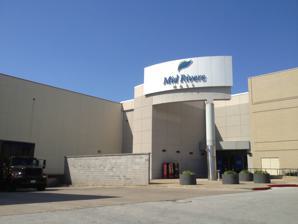
Building: Mid Rivers Mall
Country: United States of America
Year built: 1987
Shopping center in St. Peters, Missouri, U.S. Mid Rivers Mall Entrance to Mid Rivers Mall, May 2012 Location St. Peters, Missouri Coordinates 38°47′45″N 90°37′0″W / 38.79583°N 90.61667°W / 38.79583; -90.61667 Address 1600 Mid Rivers Mall Drive Opening date October 14, 1987 ; 37 years ago ( 1987-10-14 ) Developer May Centers Owner CBL Properties No. of stores and services 140+ No. of anchor tenants 8 (7 open, 1 vacant) Total retail floor area 1,089,190 sq ft (101,189 m 2 ) No. of floors 2 Entrance sign to Mid Rivers Mall, May 2018 Mid Rivers Mall (formerly Westfield Shoppingtown Mid Rivers ) is a shopping center in St. Peters , Missouri , just off Interstate 70 . The mall opened in 1987 and has since grown to be St. Charles County 's largest shopping center. Mid Rivers Mall includes over 140 shops. The anchor stores are Macy's , Dillard's , H&M , JCPenney , Marcus Theatres , Vintage Stock , and Dick's Sporting Goods . There is one vacant anchor store that was once Sears . The mall is owned by CBL Properties , which acquired the property in 2007 from the Westfield Group . History Famous-Barr opened their store in 1981 on the site of the future Mid Rivers Mall. The mall was finished in 1987 with two anchor stores, Dillard's and Famous-Barr , as well as a food court; a 6-screen cinema opened in 1988. The 1990 expansion of Mid Rivers Mall included a new anchor store, Sears . Another expansion of Mid Rivers Mall in 1996 added the fourth anchor, JCPenney , which moved from nearby Mark Twain Mall in St. Charles. In 1999, Wehrenberg demolished the mall's 6-screen theater and built a new 14-screen megaplex . Later that year, Chili's opened outside the mall. Best Buy then opened in April 2000. Upon the acquisition of The May Department Stores Company by Federated Department Stores , Famous-Barr was rebranded Macy's in 2006. Dick's Sporting Goods opened at the mall between JCPenney and Sears in 2008. In February 2018, the mall began offering relatively inexpensive weekly lease rates so new retail businesses can test use of physical retail space.  The initiative drives foot traffic to the mall while potentially bringing in long-term tenants. This same year the mall underwent renovation, with H&M opening, giving the mall another anchor store. On August 6, 2019, it was announced that Sears would be closing this location as part of a plan to close 26 stores nationwide. The store closed on October 27, 2019, leaving Macy's, Dillard's, Marcus Theaters, V-Stock, H&M, JCPenney, and Dick's Sporting Goods as the remaining anchor stores. Crime and legal issues In September 2017, the mall owner sued former tenant Max & Erma's , alleging that the franchisee owed over $680,000 in rent, interest, and fees after vacating their nearly 7,000-square-foot (650 m 2 ) mall space in August; its 2011 lease was to expire in January 2022. In December 2017, a 59-year-old man was attacked and his vehicle carjacked during late Saturday morning hours near the mall's Dillard's store. In March 2018, Mid Rivers was reported as one of several St. Louis area malls at which a woman allegedly photographed young girls in bathroom stalls to share with a man. In July 2018, it was reported that a 33-year-old man had been charged with invasion of privacy after he was caught attempting to record a woman while she was in a dressing room at the mall's Windsor's Fashions store. In July 2018, a shoplifting theft from a Mid Rivers Mall department store resulted in a high speed chase to St. Louis. In January 2020, two shoplifters drove over a police officer's foot while fleeing. References ^ "Mall to feature 'community family' " . St. Charles Post . October 13, 1987. p. 3 . ^ "Mall called key to attracting industry" . The St. Charles Post . June 5, 1987. pp. 1, 2 . ^ a b c "Mid Rivers Mall Fact Sheet" . cblproperties.com . CBL & Associates Properties. ^ "Clarendale of St. Peters Names Executive Director and Announces Their All-New Senior Living Community Information Center is Now Open" . St. Louis Post–Dispatch . July 8, 2019 . ^ Murray, Barbra (October 18, 2007). "CBL Wraps Up $1B Purchase of 4 St. Louis Malls" . allbusiness.com . ^ "Theater Is Planned For Mid Rivers Mall" . St. Louis Post-Dispatch . July 26, 1988. ^ "J.C. Penney Opens Doors at Mid Rivers Mall, Joins Famous, Dillard's, Sears. (St. Charles)(Mid Rivers Mall)" . St Louis Post-Dispatch (MO), October 31, 1996 . St Louis Post-Dispatch (MO). ^ Faust, Fred (November 9, 1993). "Penney's Will Add to Chain Jamestown, Mid Rivers Stores to Open in '95" . St. Louis Post-Dispatch . ^ "Mid Rivers 6 Cinema will close after show on Sunday, be replaced later by megaplex. (St. Charles County Post)" . St Louis Post-Dispatch . Missouri. March 19, 1999. ^ "Mid Rivers Mall makes room for new businesses, expansion" . St. Louis Post-Dispatch. ^ Tritto, Christopher (August 20, 2006). "Famous-Barr checks out as Macy's makes its debut" . St. Louis Business Journal, August 17, 2010 . ^ Feldt, Brian (February 16, 2018). "Mid Rivers Mall offering cheap rent for premium space, seeking to attract small businesses" . Business. St. Louis Post-Dispatch . ^ "H&M adding Mid Rivers Mall store, expanding store at West County Center" . St. Louis Post-Dispatch . January 24, 2018 . ^ Tyko, Kelly (August 6, 2019). "Sears and Kmart store closings: 26 stores to close in October" . USA Today . ^ Kukuljan, Steph (September 5, 2017). "Mid Rivers Mall owner sues restaurant for nearly $700,000" . St. Louis Business Journal . ^ Hollinshed, Denise (December 9, 2017). "Man attacked and carjacked by gunman at Mid Rivers Mall in St. Peters" . St. Louis Post-Dispatch . ^ Krausz, Tony (March 23, 2018). "Police release locations where pair allegedly photographed young girls in restrooms" . Leader . Festus, Missouri . ^ Clancy, Sam; Barnes, Jenna (July 2, 2018). "Police find 1,000+ secret recordings after man caught at Mid Rivers Mall dressing room" . KSDK . ^ Blandin, Venton (July 10, 2018). "Police searching for suspects after high-speed chase starting in St. Peters ends in St. Louis" . KMOV . ^ Cole, Ashley (January 20, 2020). "Police looking for 2 people who robbed Macy's and ran over officer's foot while speeding off" . KSDK . External links Mid Rivers Mall Website CBL Properties v t e St. Peters, Missouri Education Fort Zumwalt School District East HS South HS Francis Howell School District North HS Landmarks Mid Rivers Mall This list is incomplete. v t e Shopping malls in the St. Louis area Missouri Buzz Westfall Plaza on the Boulevard Saint Louis Galleria Mid Rivers Mall Plaza Frontenac West County Center South County Center Illinois St. Clair Square Alton Square Mall Defunct Chesterfield Mall Cross Keys Shopping Center River Roads Mall St. Louis Centre Crestwood Court The Crossings at Northwest Jamestown Mall St. Louis Mills St. Louis Union Station v t e Shopping malls in Missouri St. Louis The Crossings at Northwest Mid Rivers Mall Plaza Frontenac Saint Louis Galleria South County Center West County Center Westport Plaza Kansas City Blue Ridge Crossing Brookside Shopping District Country Club Plaza Independence Center The Landing Summit Fair Summit Woods Crossing Ward Parkway Center Zona Rosa Elsewhere Battlefield Mall Capital Mall Columbia Mall East Hills Mall Northpark Mall West Park Mall Defunct Antioch Crossing Bannister Mall Blue Ridge Mall Chesterfield Mall Crestwood Court Jamestown Mall Metro North Mall River Roads Mall St. Louis Mills St. Louis Union Station v t e CBL Properties v t e CBL Properties (Alabama-Minnesota) Arkansas Park Plaza Mall California Imperial Valley Mall Colorado Chapel Hills Mall Florida Gulf Coast Town Center Volusia Mall Georgia Arbor Place Mall Illinois Cherryvale Mall Eastland Mall Hickory Point Mall St. Clair Square Indiana Green Tree Mall Honey Creek Mall Kansas Oak Park Mall Kentucky Fayette Mall Jefferson Mall Louisiana Acadiana Mall Maryland Harford Mall Massachusetts Berkshire Mall Hanover Mall Michigan Laurel Park Place Meridian Mall v t e CBL Properties (Mississippi-Wyoming) Mississippi Southaven Towne Center Turtle Creek Mall Missouri Mid Rivers Mall Northpark Mall South County Center West County Center Nebraska Gateway Mall New York Hudson Valley Mall North Carolina Alamance Crossing Asheville Mall Cary Towne Center Cross Creek Mall Friendly Center Hanes Mall Randolph Mall North Dakota Dakota Square Mall Kirkwood Mall Ohio Chapel Hill Mall Eastgate Mall Pennsylvania Monroeville Mall Stroud Mall Westmoreland Mall York Galleria South Carolina Coastal Grand Mall Northwoods Mall Westgate Mall Tennessee College Square Mall CoolSprings Galleria Foothills Mall Hamilton Place Northgate Mall Old Hickory Mall Texas Mall del Norte Parkdale Mall Pearland Town Center Post Oak Mall Richland Mall Sunrise Mall Virginia Greenbrier Mall River Ridge Mall Southpark Mall Valley View Mall Wisconsin Brookfield Square East Towne Mall Regency Mall Wausau Center West Towne Mall Frontier Mall